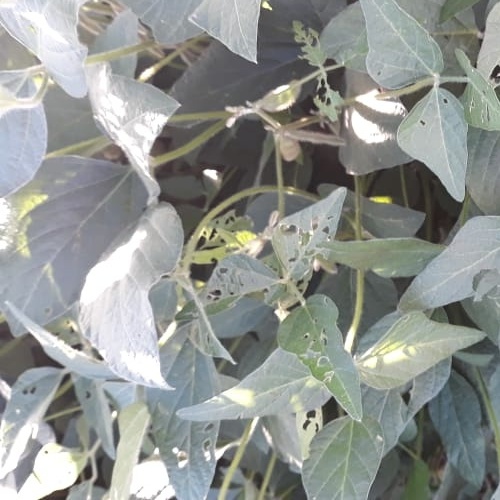
Label: Caterpillar